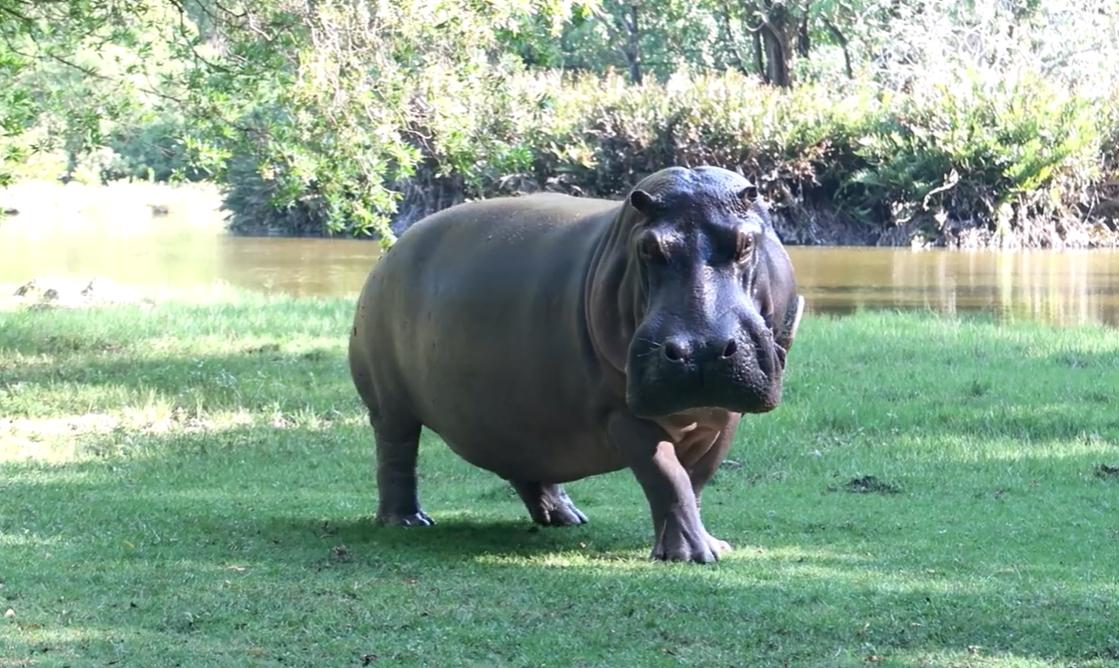
Mnyama mmoja wa pori, anaitwa kiboko. Ngozi yake ni nyeusi, amesimama uwanjani. Nyuma kuna kdimbwi ya maji.